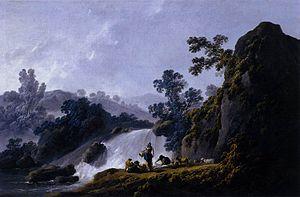
Cette page concerne l'année 1792 du calendrier grégorien.